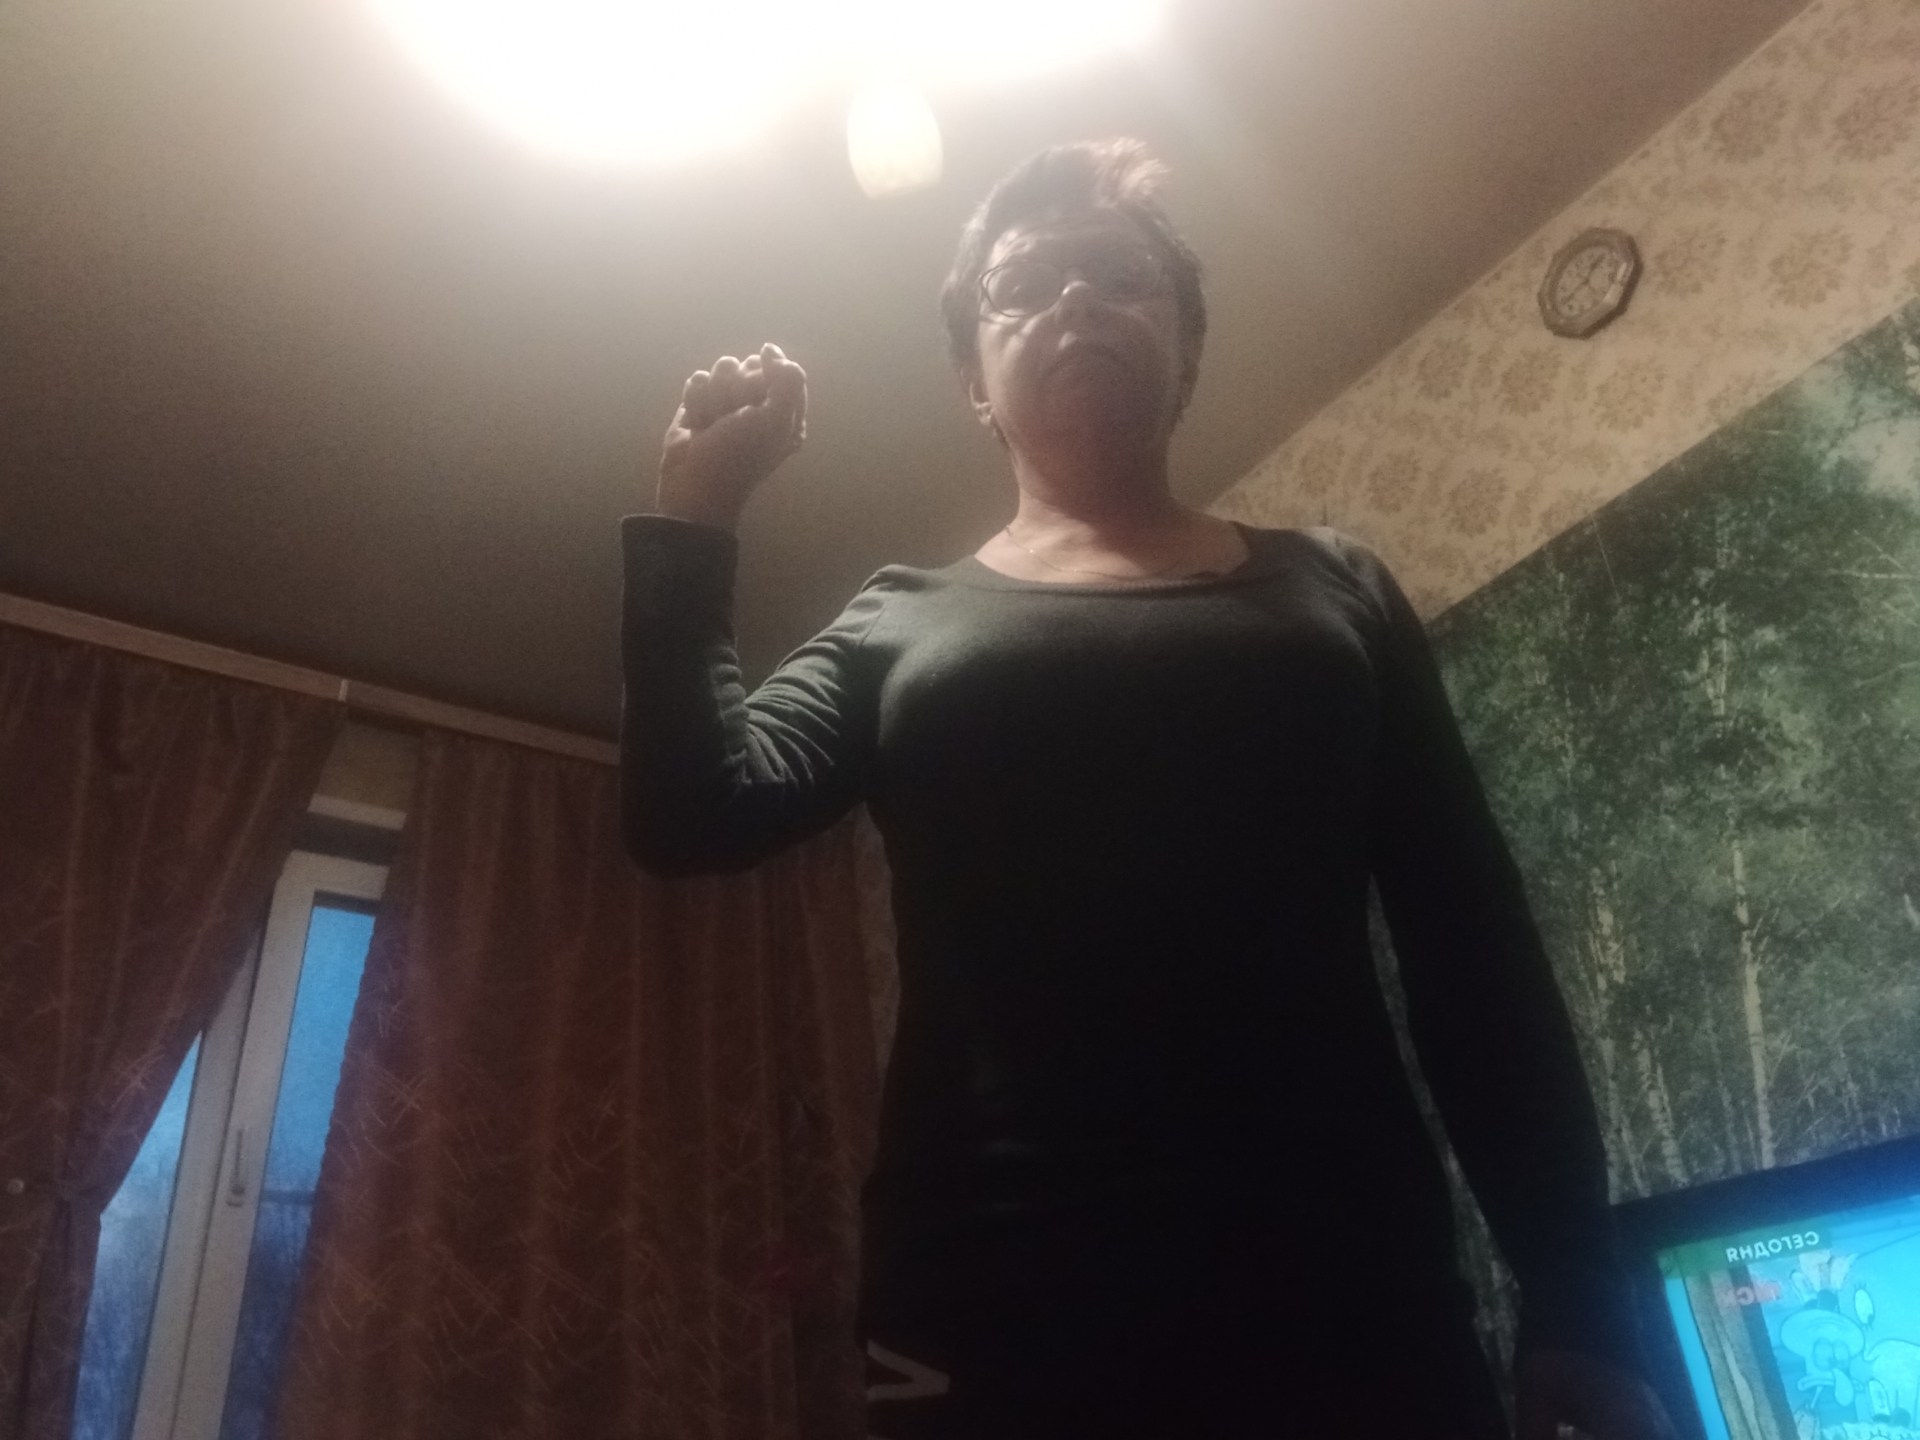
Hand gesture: fist